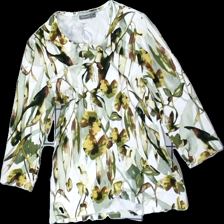
View: front
Type: Top
Category: Ladies
Brand: Not in the list
Brand text on label: Marinello
Colors: White, Green, Yellow, Multicolor
Material: 100% viscose
Pattern: Floral print
Cut: Regular, V-collar
Size: M
Season: All
Price range: 50-100
Recommended usage: Reuse